List of cults of personality

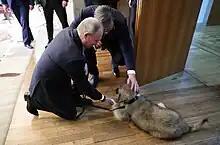
Serbian president Aleksandar Vučić petting a dog with Vladimir Putin, president of Russia. Pro-government media in Serbia most often presents Vučić as a powerful person under constant attack, who receives messages of support from Putin.

Following the Iranian Revolution, a cult of personality developed around Supreme Leaders Ruhollah Khomeini and Ali Khamenei. This is most evident in the ubiquitous visual depictions of both men. According to Baqer Moin, as part of Khomeini's personality cult, he "had been transformed into a semi-divine figure. He was no longer a grand ayatollah and deputy of the Imam, one who represents the Hidden Imam, but simply 'The Imam'." Khomeini's personality cult fills a central position in foreign- and domestically targeted Iranian publications. The methods used to create his personality cult have been compared to those used by such figures as Joseph Stalin, Mao Zedong and Fidel Castro, and it was encouraged by Khomeini himself (which was negatively noted by his enemies inside Iran). Regarding Khamenei, Amir Taheri has written, "Like Khomeini before him, Khamenei is the object of a massive cult of personality. Official flatterers describe him as a "Divine Gift to Mankind" or as the "Shining Sun of the Imamate." In official discourse, he is quoted more often than either Prophet Muhammad or the Koran itself. Objects which he has touched during provincial visits are collected and sold as icons..."